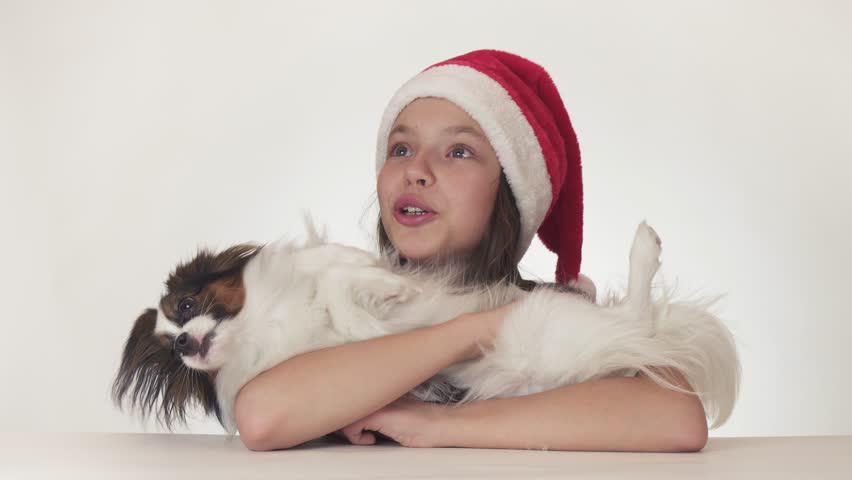
beautiful teenage girl in hat happily hugs her dog on a white background stock footage video
Relation: Visible, Subjective